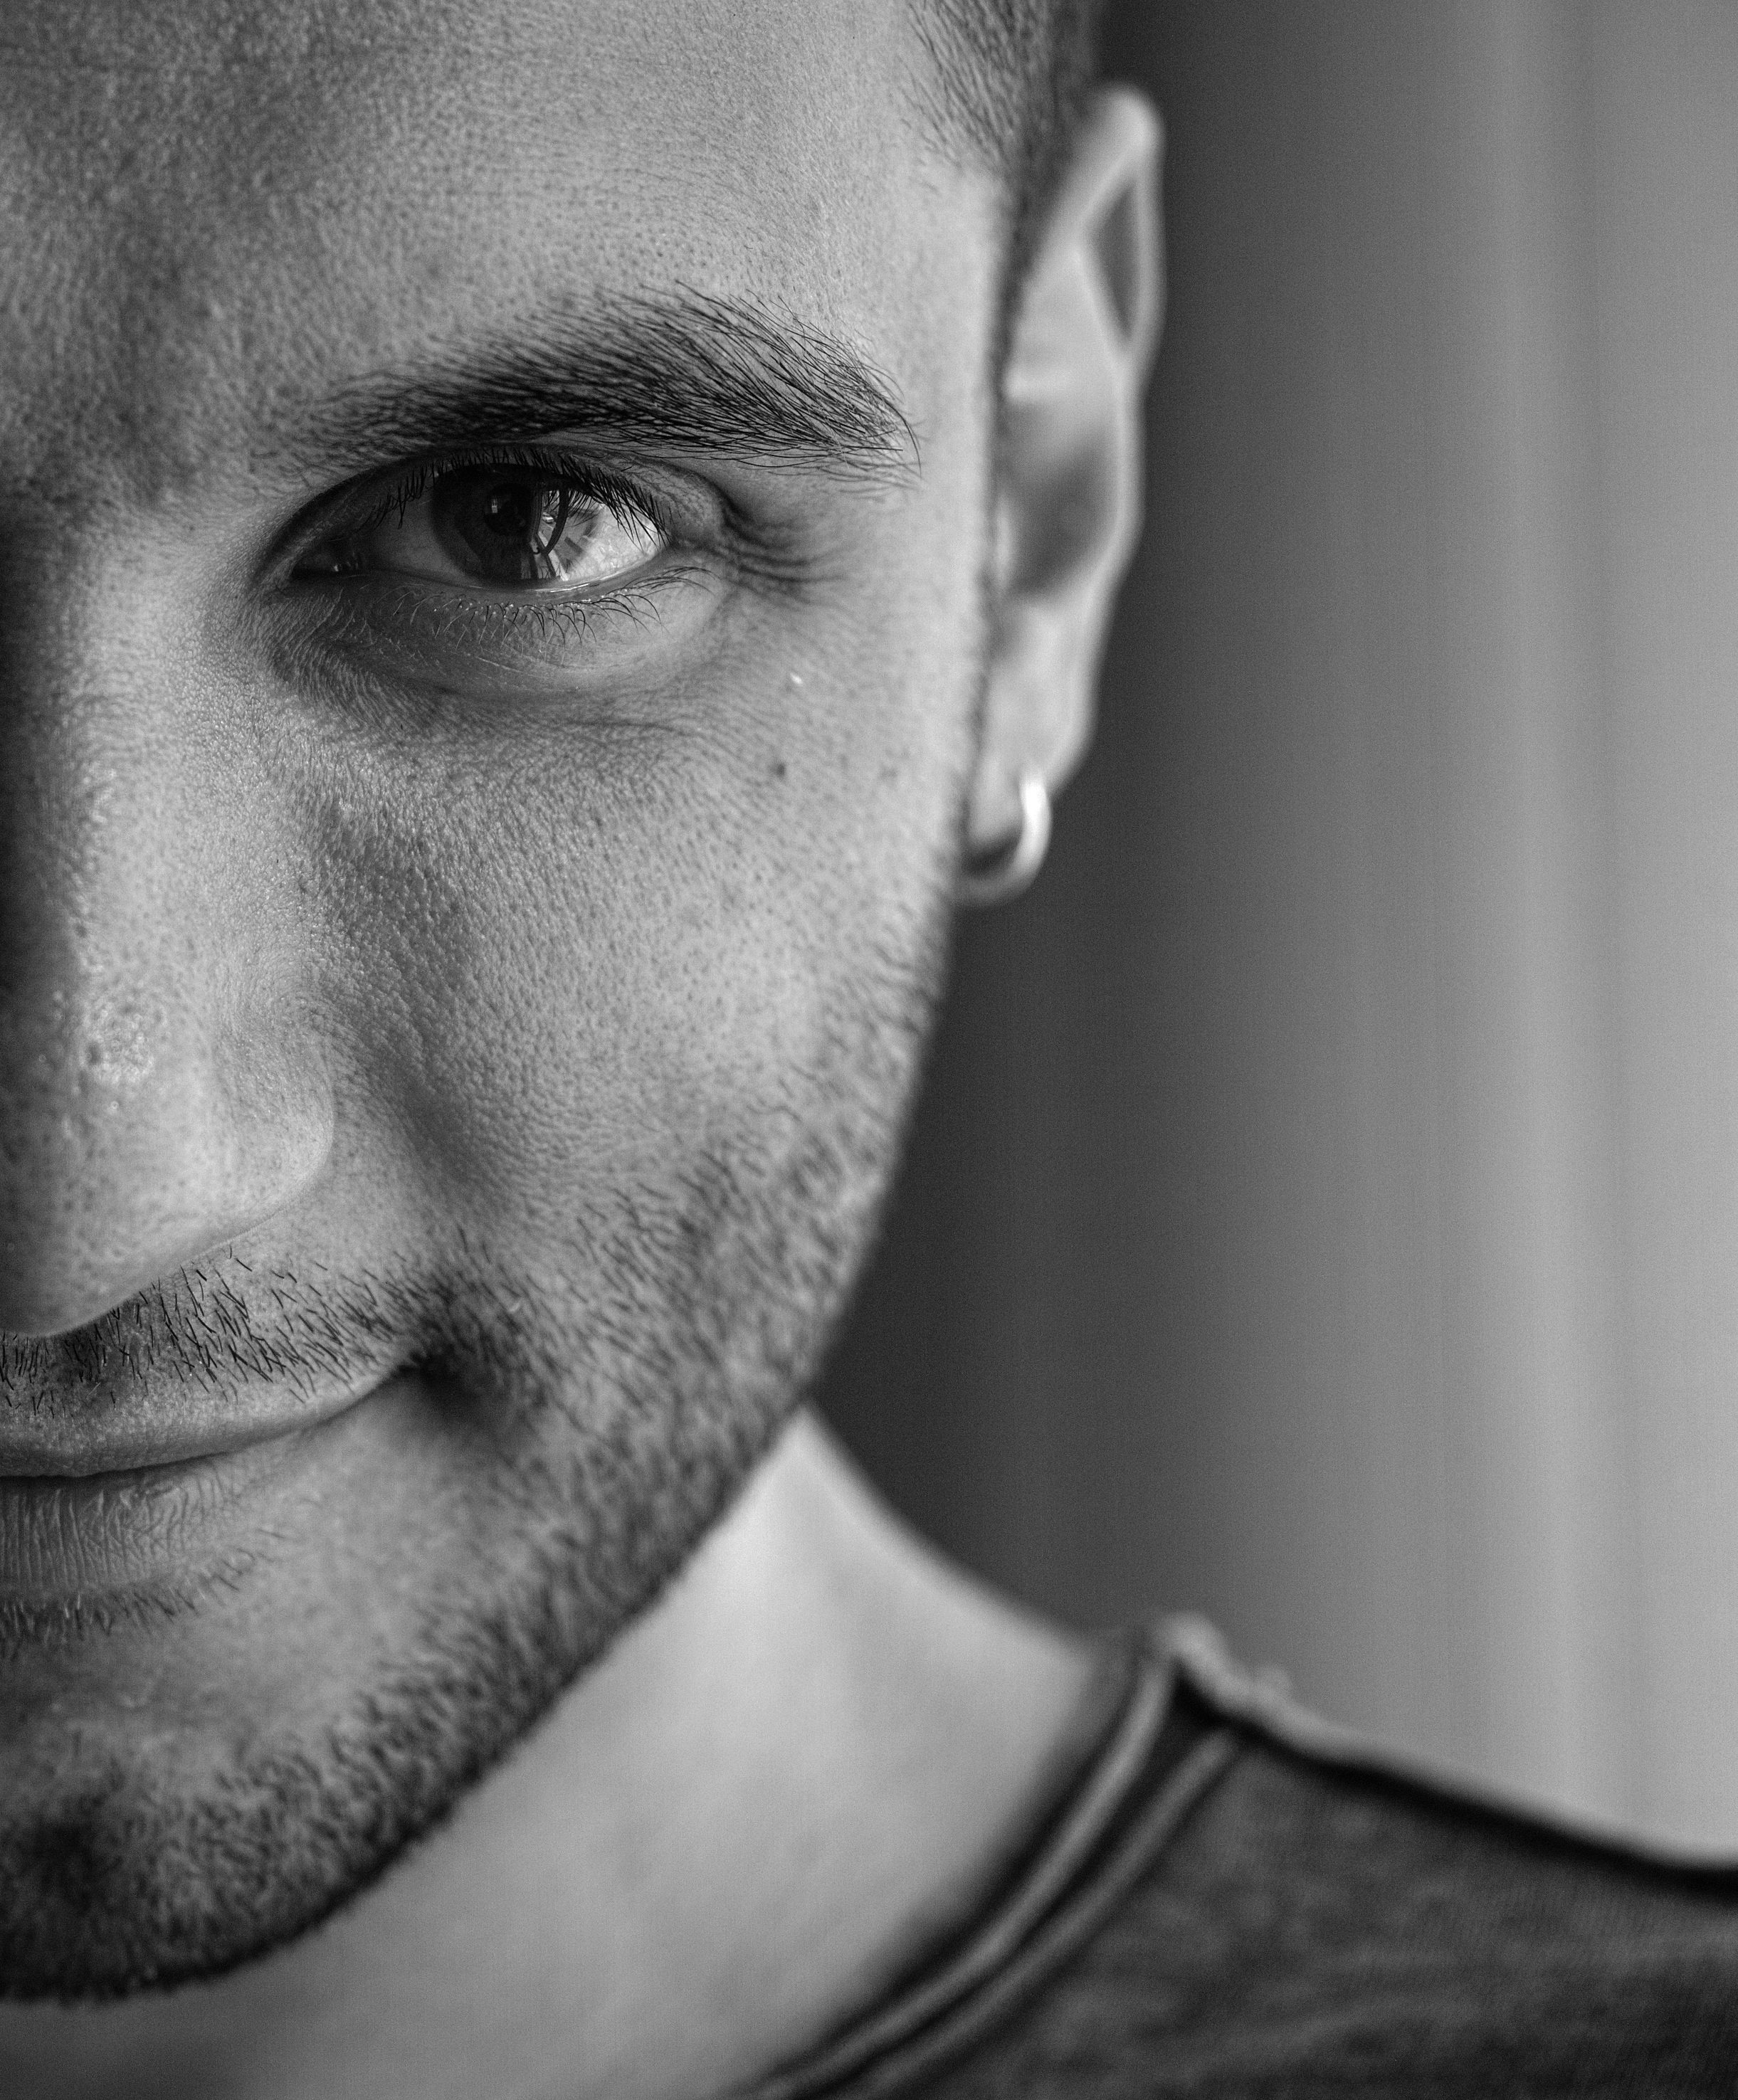
man, black and white, hair, white, photography, male, portrait, model, human, black, monochrome, hairstyle, close up, face, nose, eyes, exposure, loneliness, eye, head, overview, beauty, handsome, contact, monochrome photography, portrait photography, facial hair